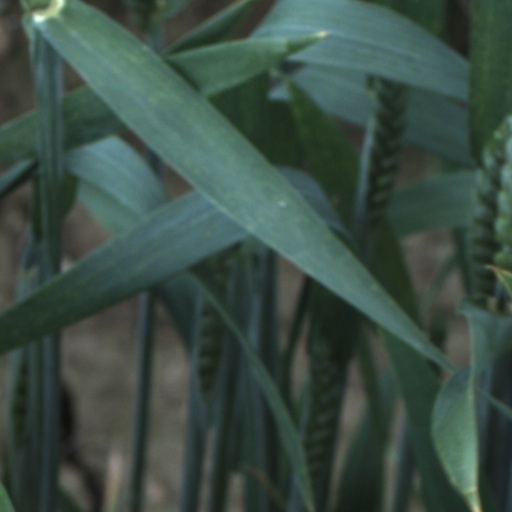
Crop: wheat